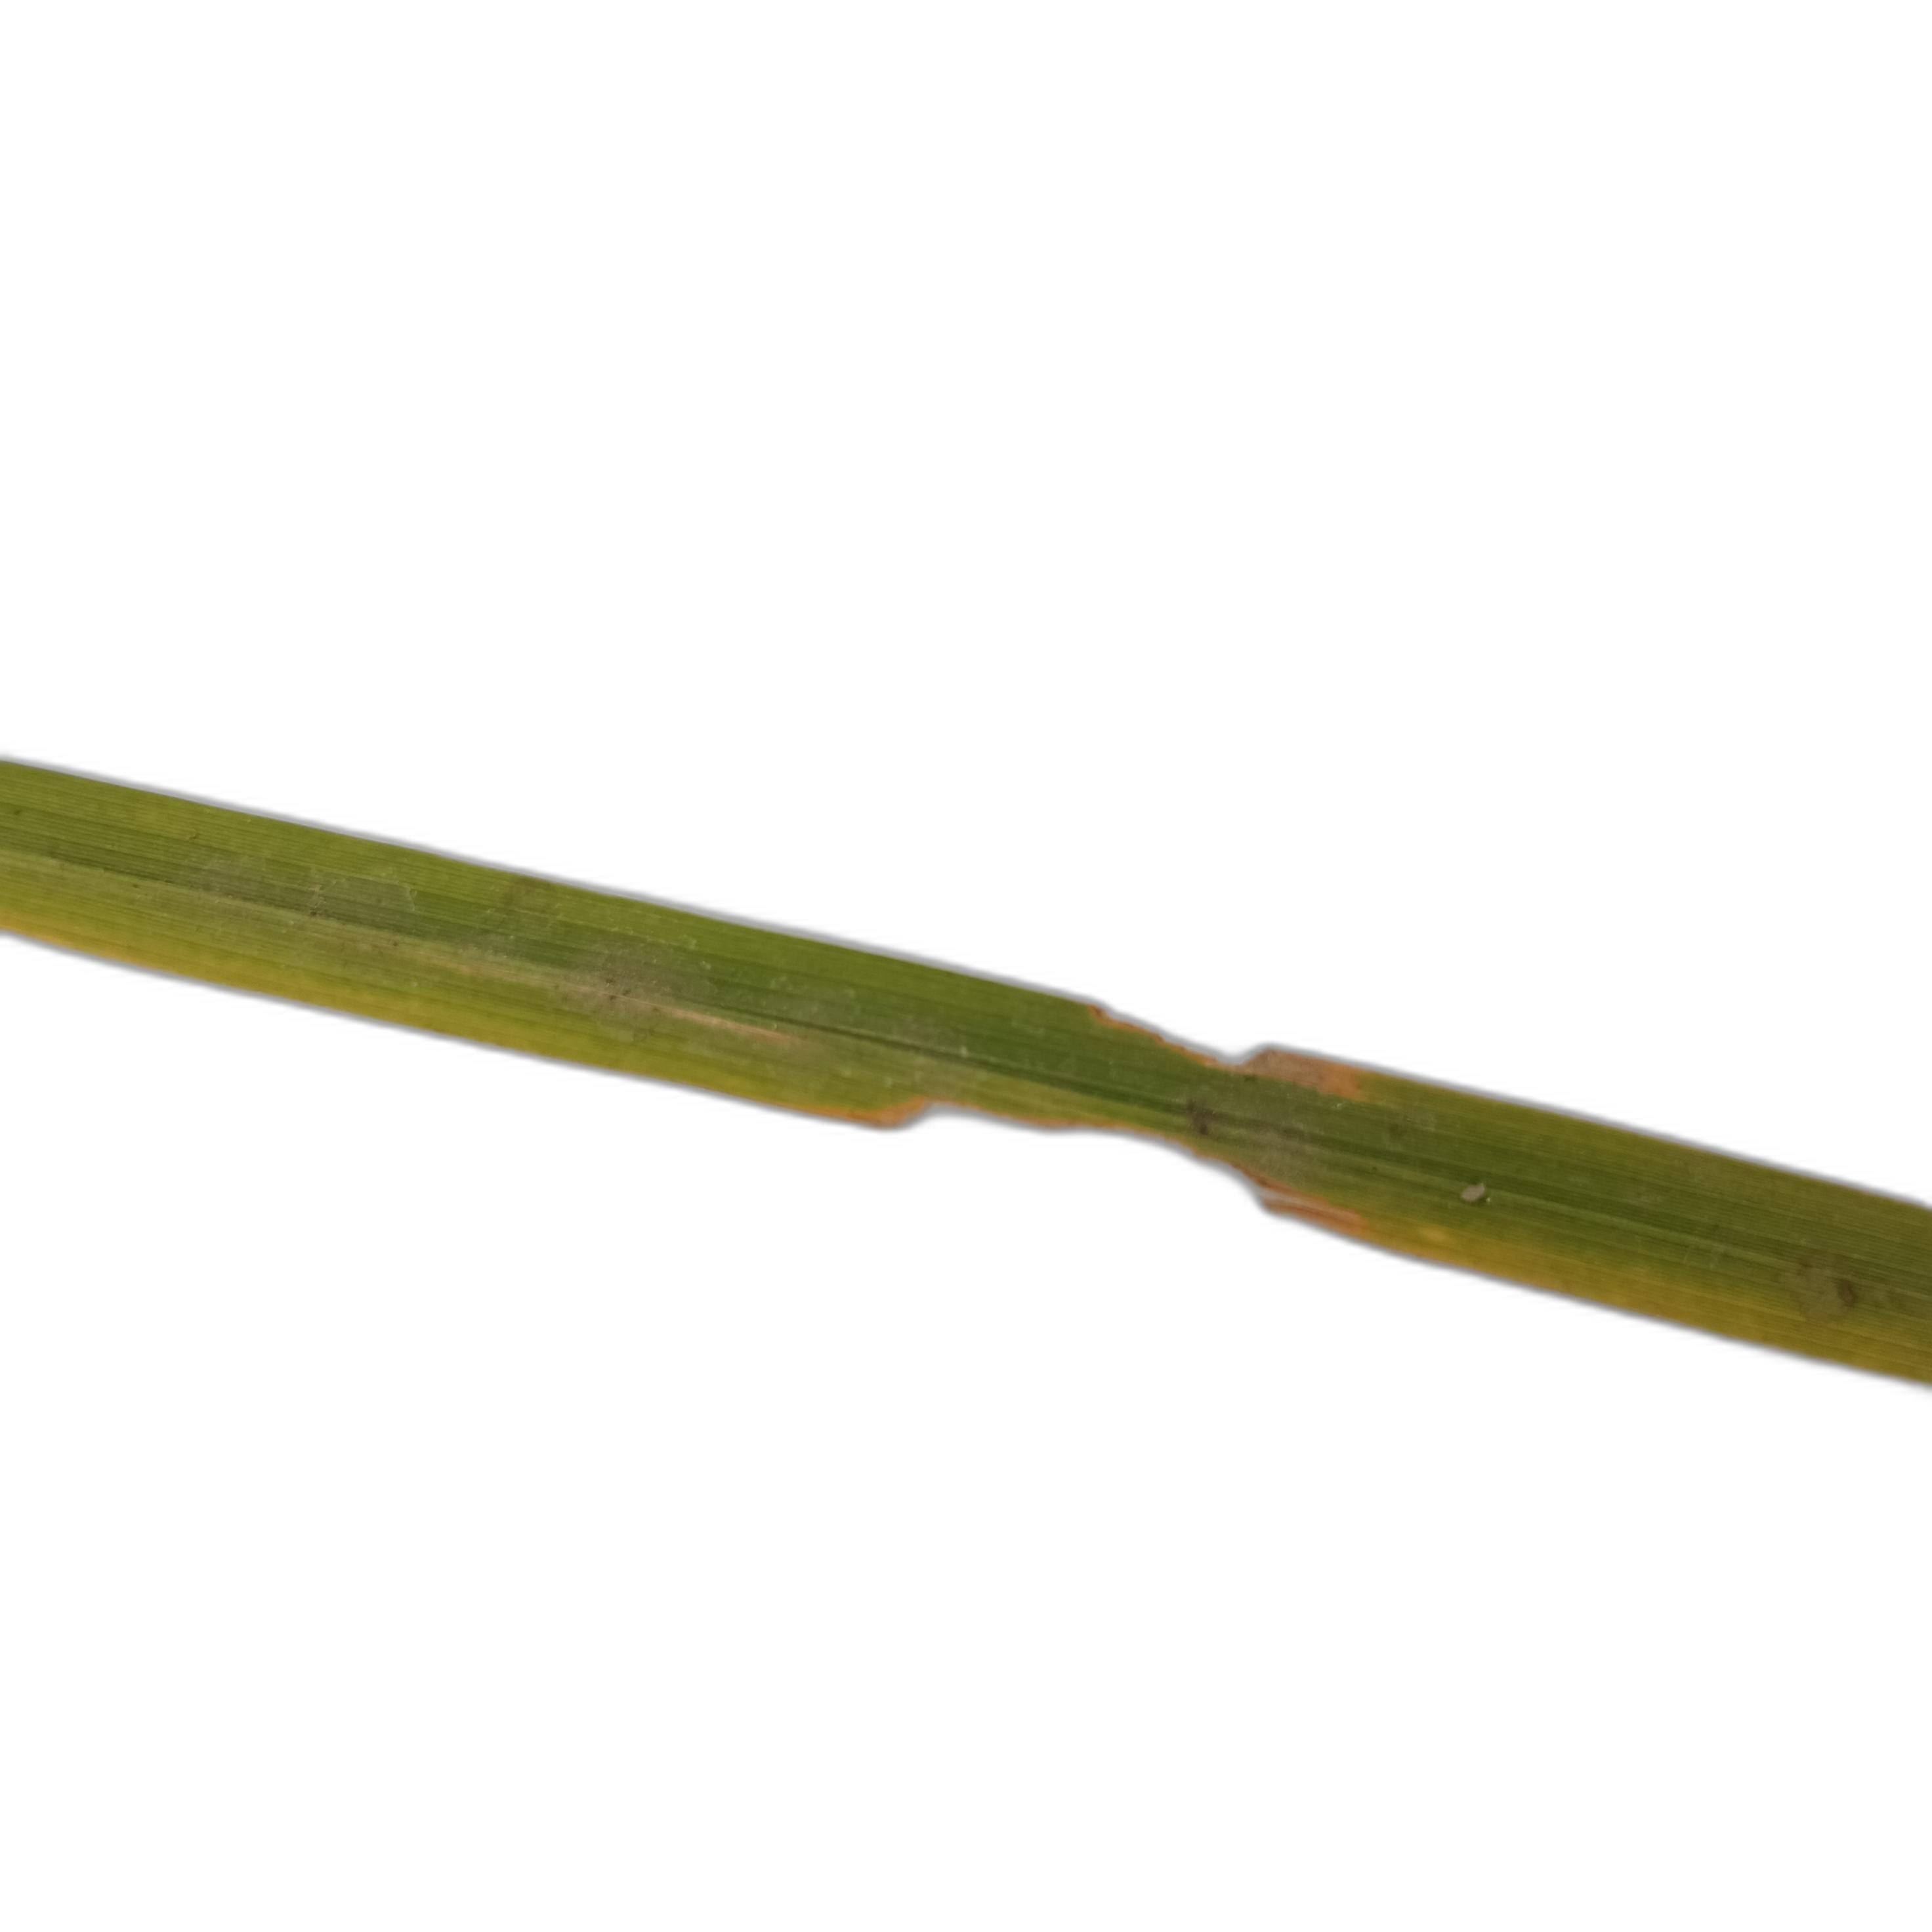
Label: Insect